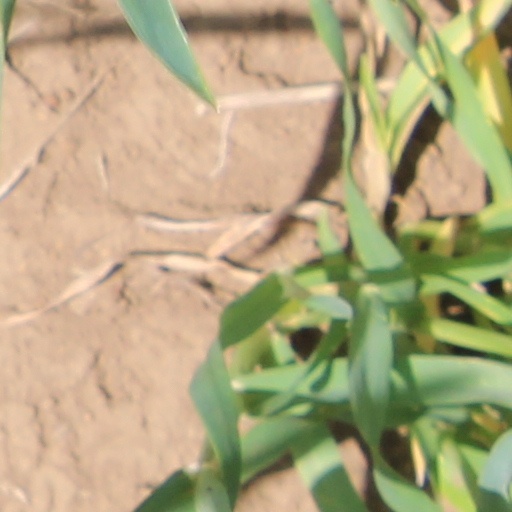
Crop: wheat